Gaby Dohm

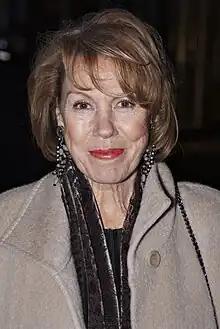
Gaby Dohm in 2009

Gaby Dohm (born 23 September 1943 in Salzburg) is a German actress. She is the daughter of actor Will Dohm and actress Heli Finkenzeller.